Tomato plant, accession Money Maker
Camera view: bottom (45 deg); turntable rotation: 210 degrees
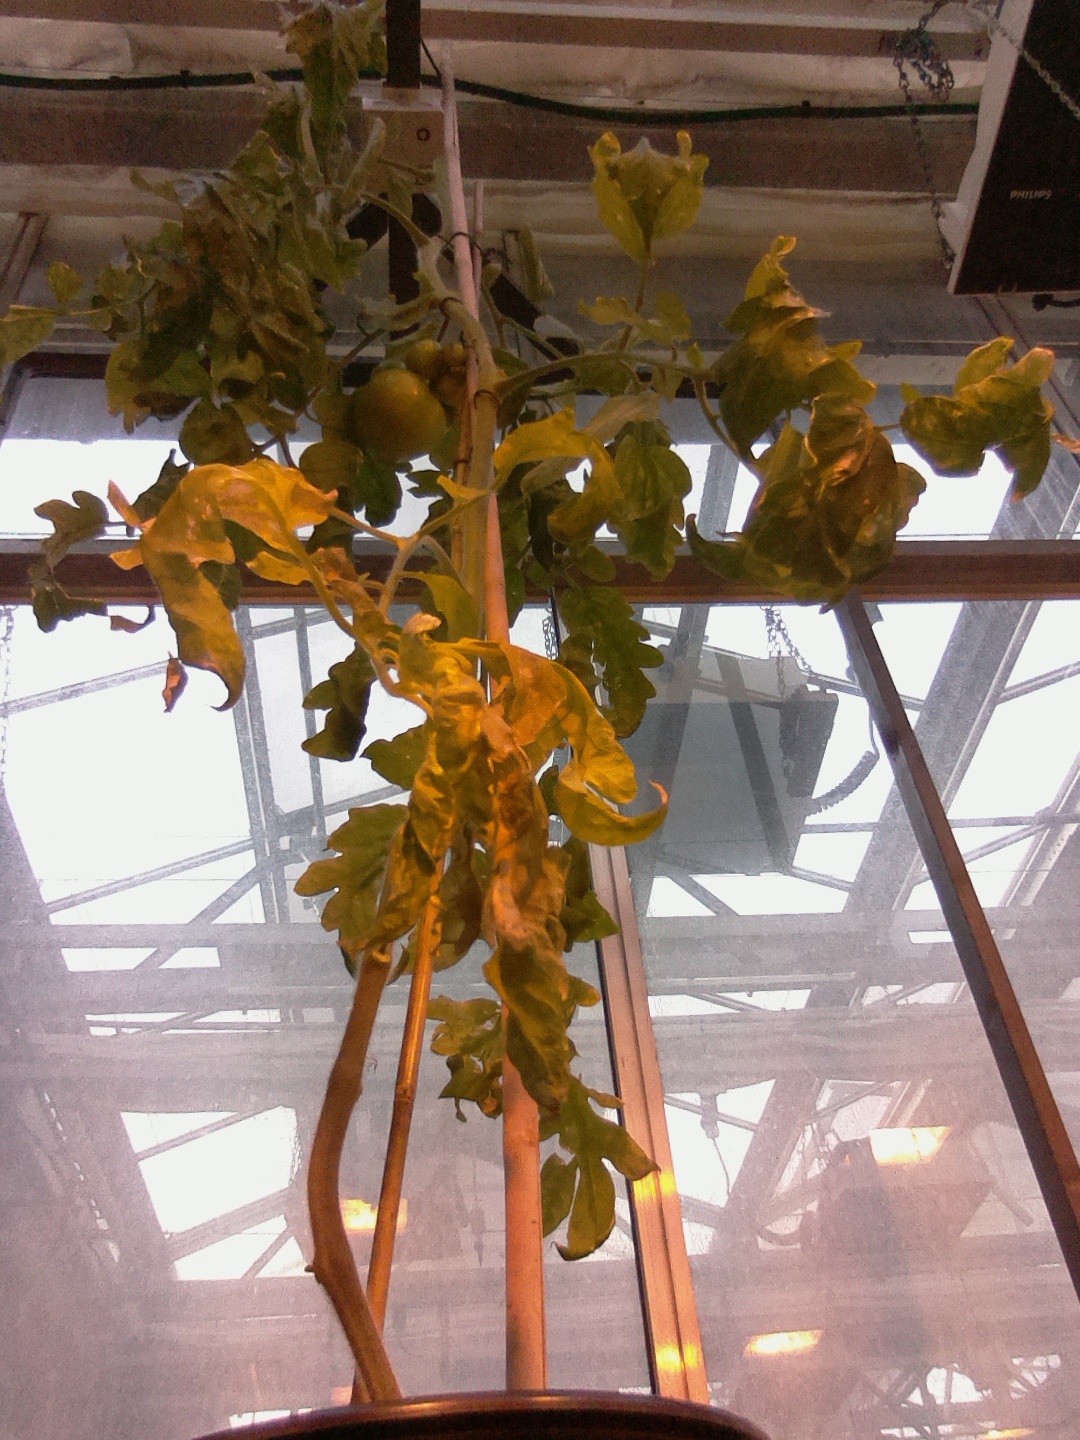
BBCH growth stage 79: 90% -100% of final fruit size